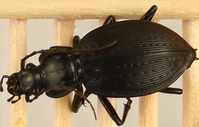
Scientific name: Carabus goryi
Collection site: Mountain Lake Biological Station NEON (MLBS), plot MLBS_010